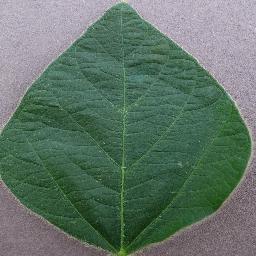
Label: Soybean___healthy